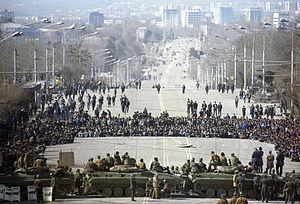
Douchanbé est la capitale du Tadjikistan. Sa population était estimée à 778 500 habitants en 2014. Elle porta le nom de Stalinabad de 1929 à 1961.
Les émeutes de Douchanbé sont des troubles antigouvernementaux survenus à Douchanbé, la capitale du Tadjikistan entre du 12 et le 14 février 1990.
La guerre civile du Tadjikistan est un conflit politique, ethnique et séparatiste qui s'est déroulé de mai 1992 à juin 1997, opposant le « camp communiste » aux « islamo-démocrates », dans l'atmosphère politique, économique et sociale qui suit la dislocation de l'URSS.